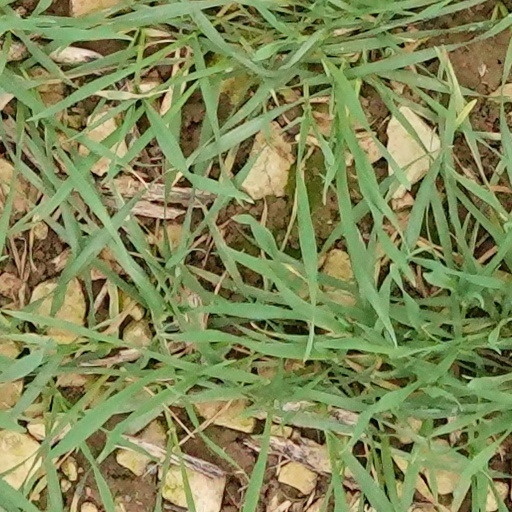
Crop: wheat